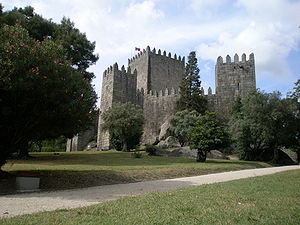
Alfons 1. af Portugal / Biografi
Borgen i Guimarães, symbolet på Portugals nation. Slaget ved São Mamede fandt sted i nærheden i 1128.
Alfons 1. af Portugal, også kendt som Alfons Henrik og Alfons Erobreren, var den første konge af Portugal fra 1143 til 1185.